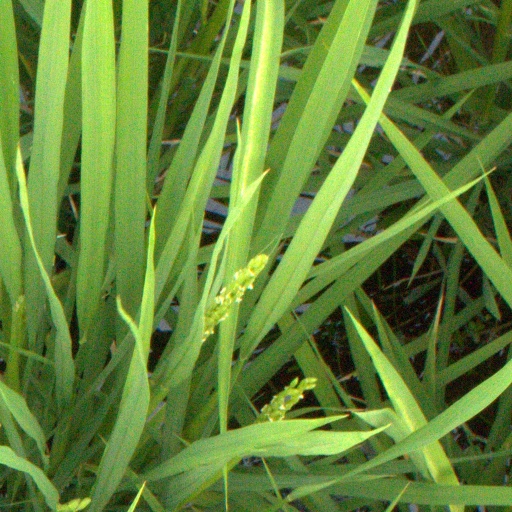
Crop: rice